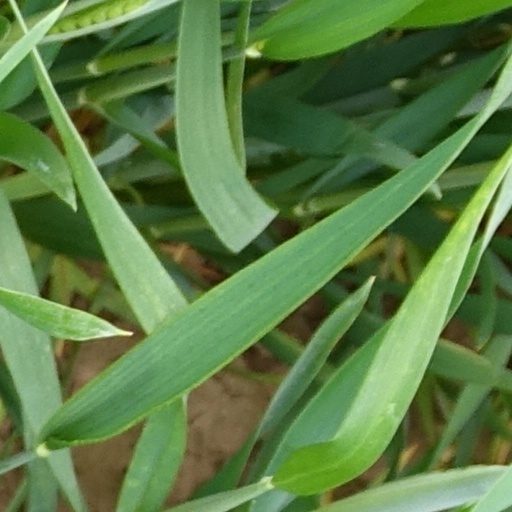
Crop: wheat